Richard Neville Aldworth Neville

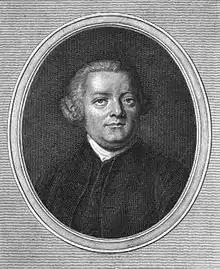
Richard Neville Aldworth Neville

The only son of Richard Aldworth of Stanlake, by Catherine, daughter of Richard Neville of Billingbear House, he was born on 3 September 1717; through his mother he was descended from Sir Henry Neville. He was educated at Eton College, where he was on good terms with Lord Sandwich, Lord Rochford, Lord Orford, Owen Cambridge, and Jacob Bryant. On 12 July 1736 he matriculated at Merton College, Oxford.